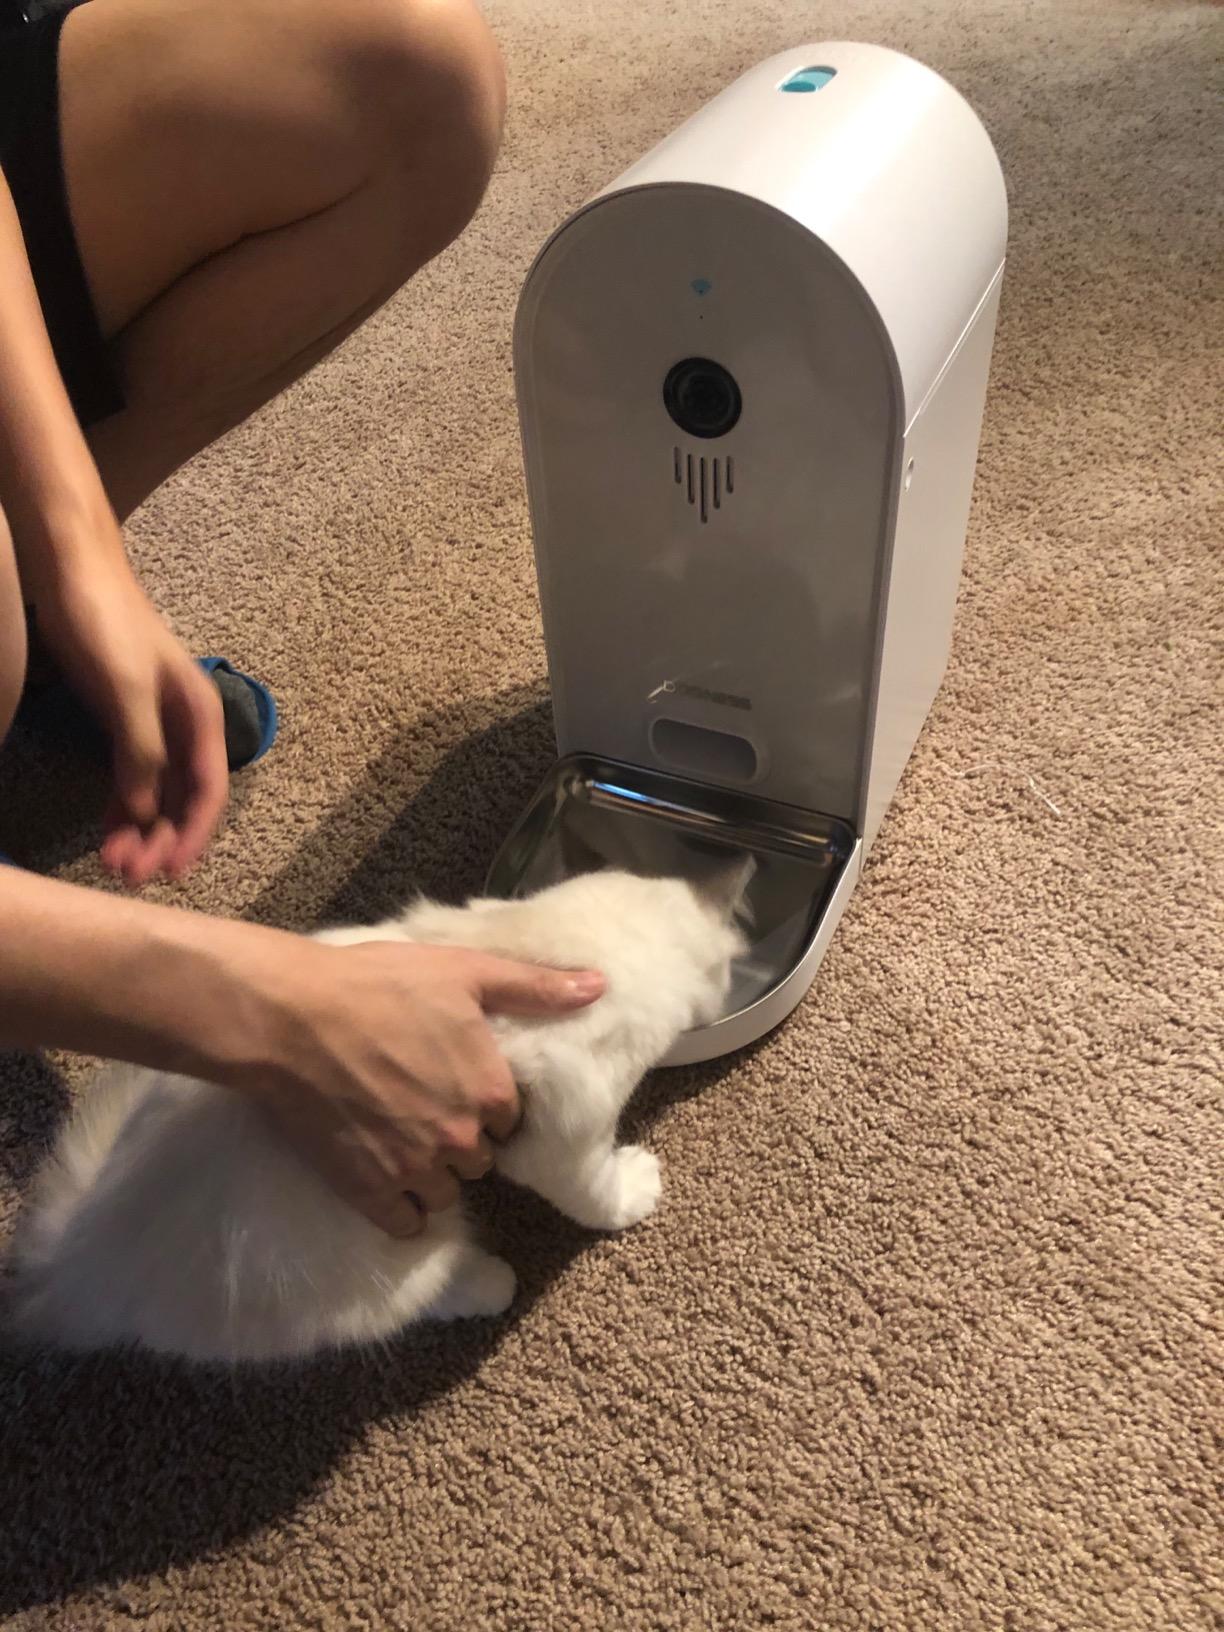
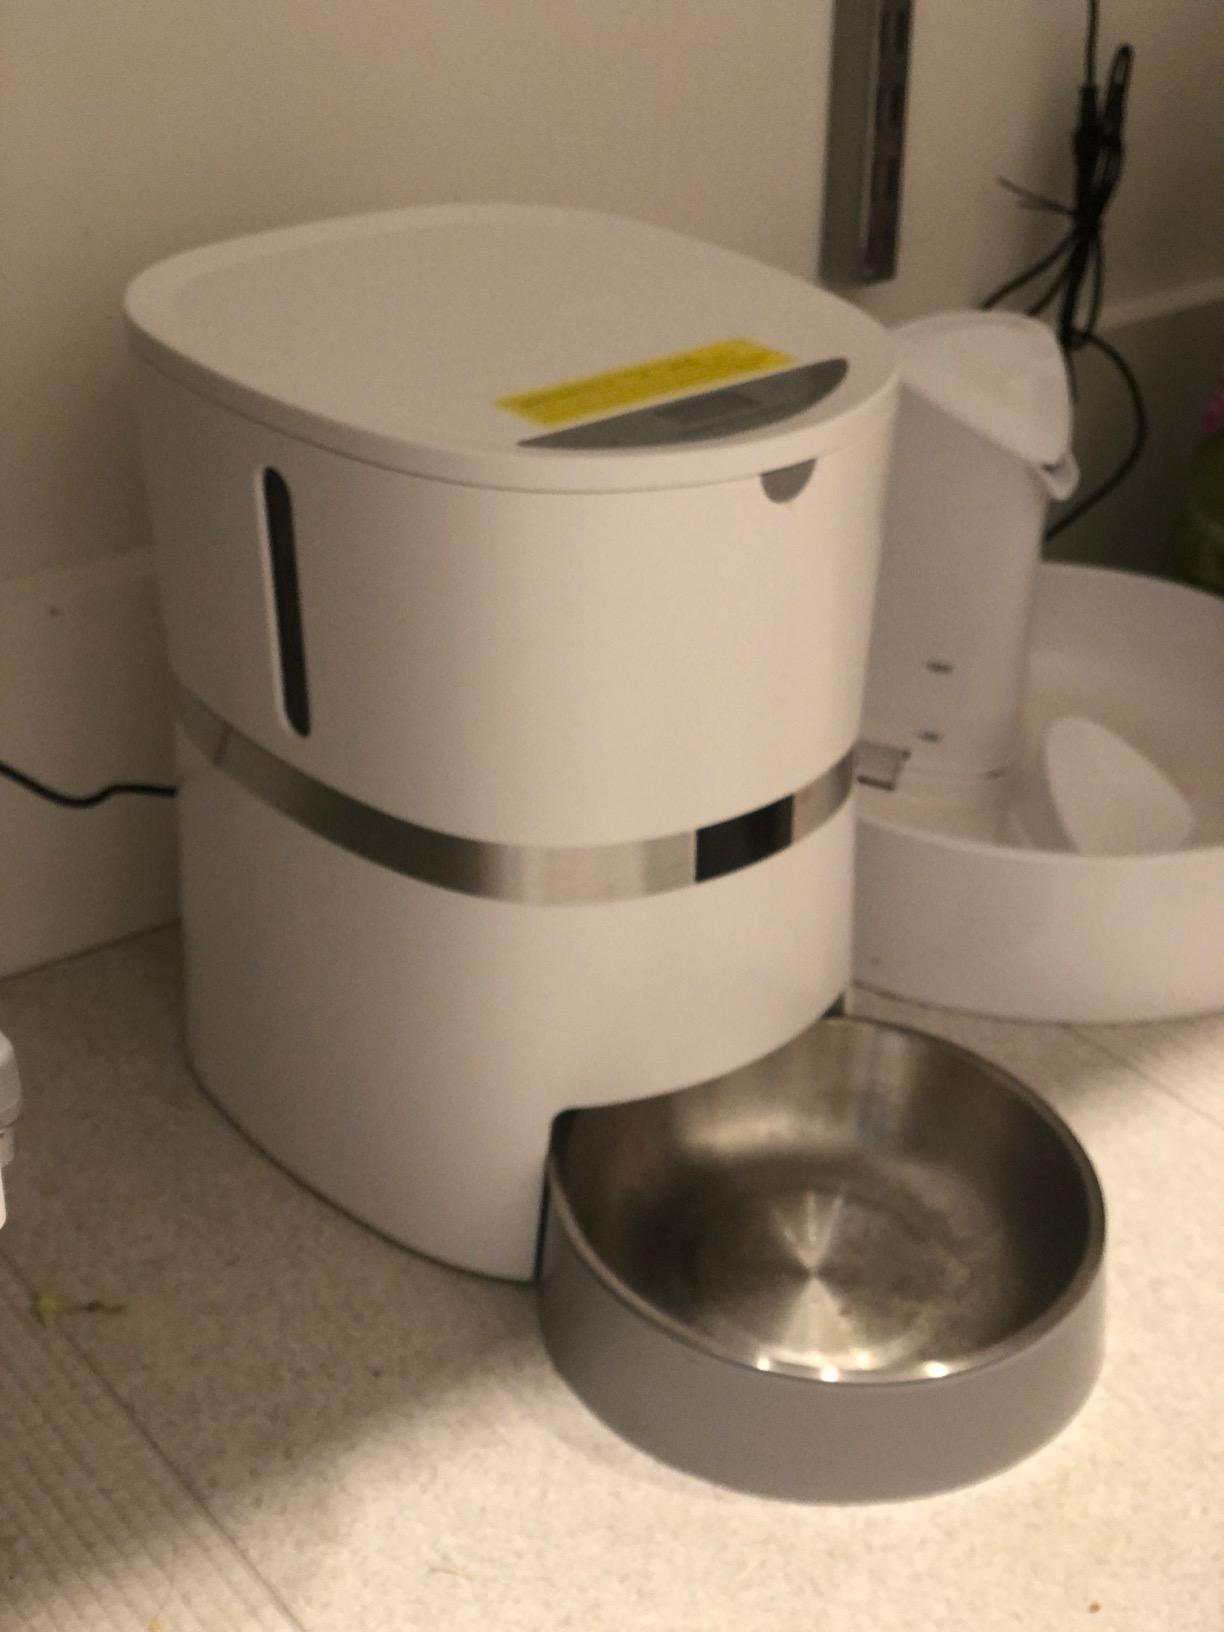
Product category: items_feeder
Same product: no